Hartshill Park

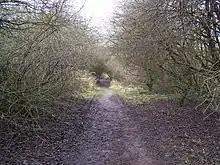

Hartshill Park is a large nature reserve stretching along the western edge of the city of Stoke-on-Trent, England. The park is a patchwork of different habitats, including five ponds. It is notable for being part of a Norman deer hunting park that has survived as open space into the modern era. It is a local nature reserve.